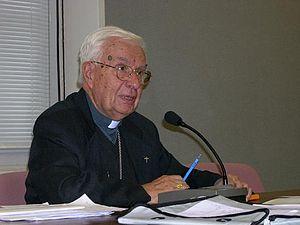
Mgr Jean Vilnet, ancien évêque de Saint-Dié, évêque émérite de Lille, démissionnaire de sa charge en 1998. Retiré à Nancy depuis cette date.
Jean Vilnet, né le 8 avril 1922 à Chaumont dans la Haute-Marne et mort le 23 janvier 2013 à Saint-Dié-des-Vosges, est un évêque français, évêque de Saint-Dié de 1964 à 1983 puis de Lille de 1983 à 1998 et président de la Conférence épiscopale française de 1981 à 1987.